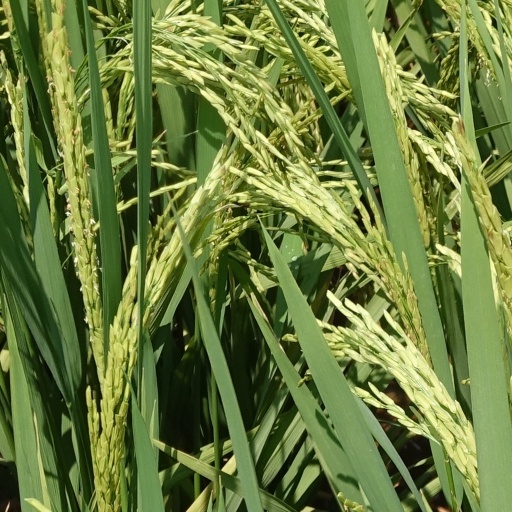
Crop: rice